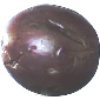
Label: Passion Fruit 1